Answer in natural language. Consider the 3D positions of the objects in the scene and not just the 2D positions in the image. Is the centerpoint of  beds shadow with a blue floor (marked B) at a higher height than Doorway (marked C)? Choose between the following options: yes or no
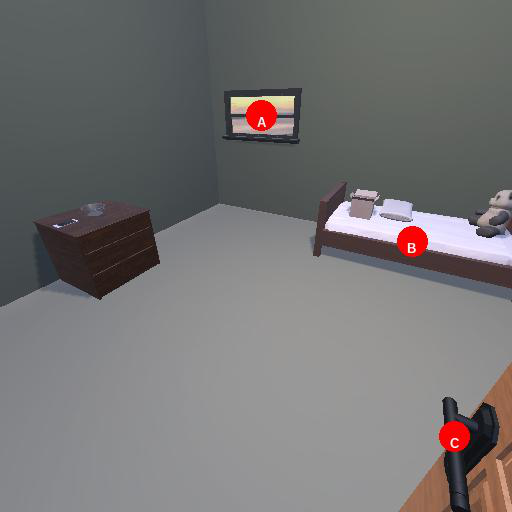
<answer>yes</answer>